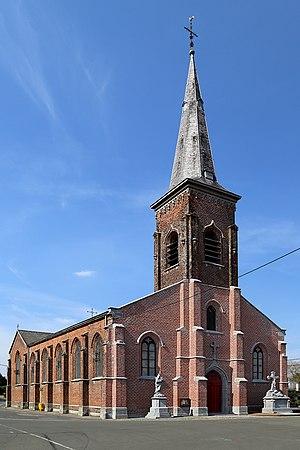
Église Saint-Ghislain à Molenbaix, Belgique.
Louis-Alexandre de Thuin, né le 14 juillet 1822 à Morlanwelz et mort le 29 janvier 1872 à Mons, est un ingénieur, architecte et archéologue belge.
Molenbaix est une section de la commune belge de Celles située en Région wallonne dans la province de Hainaut.